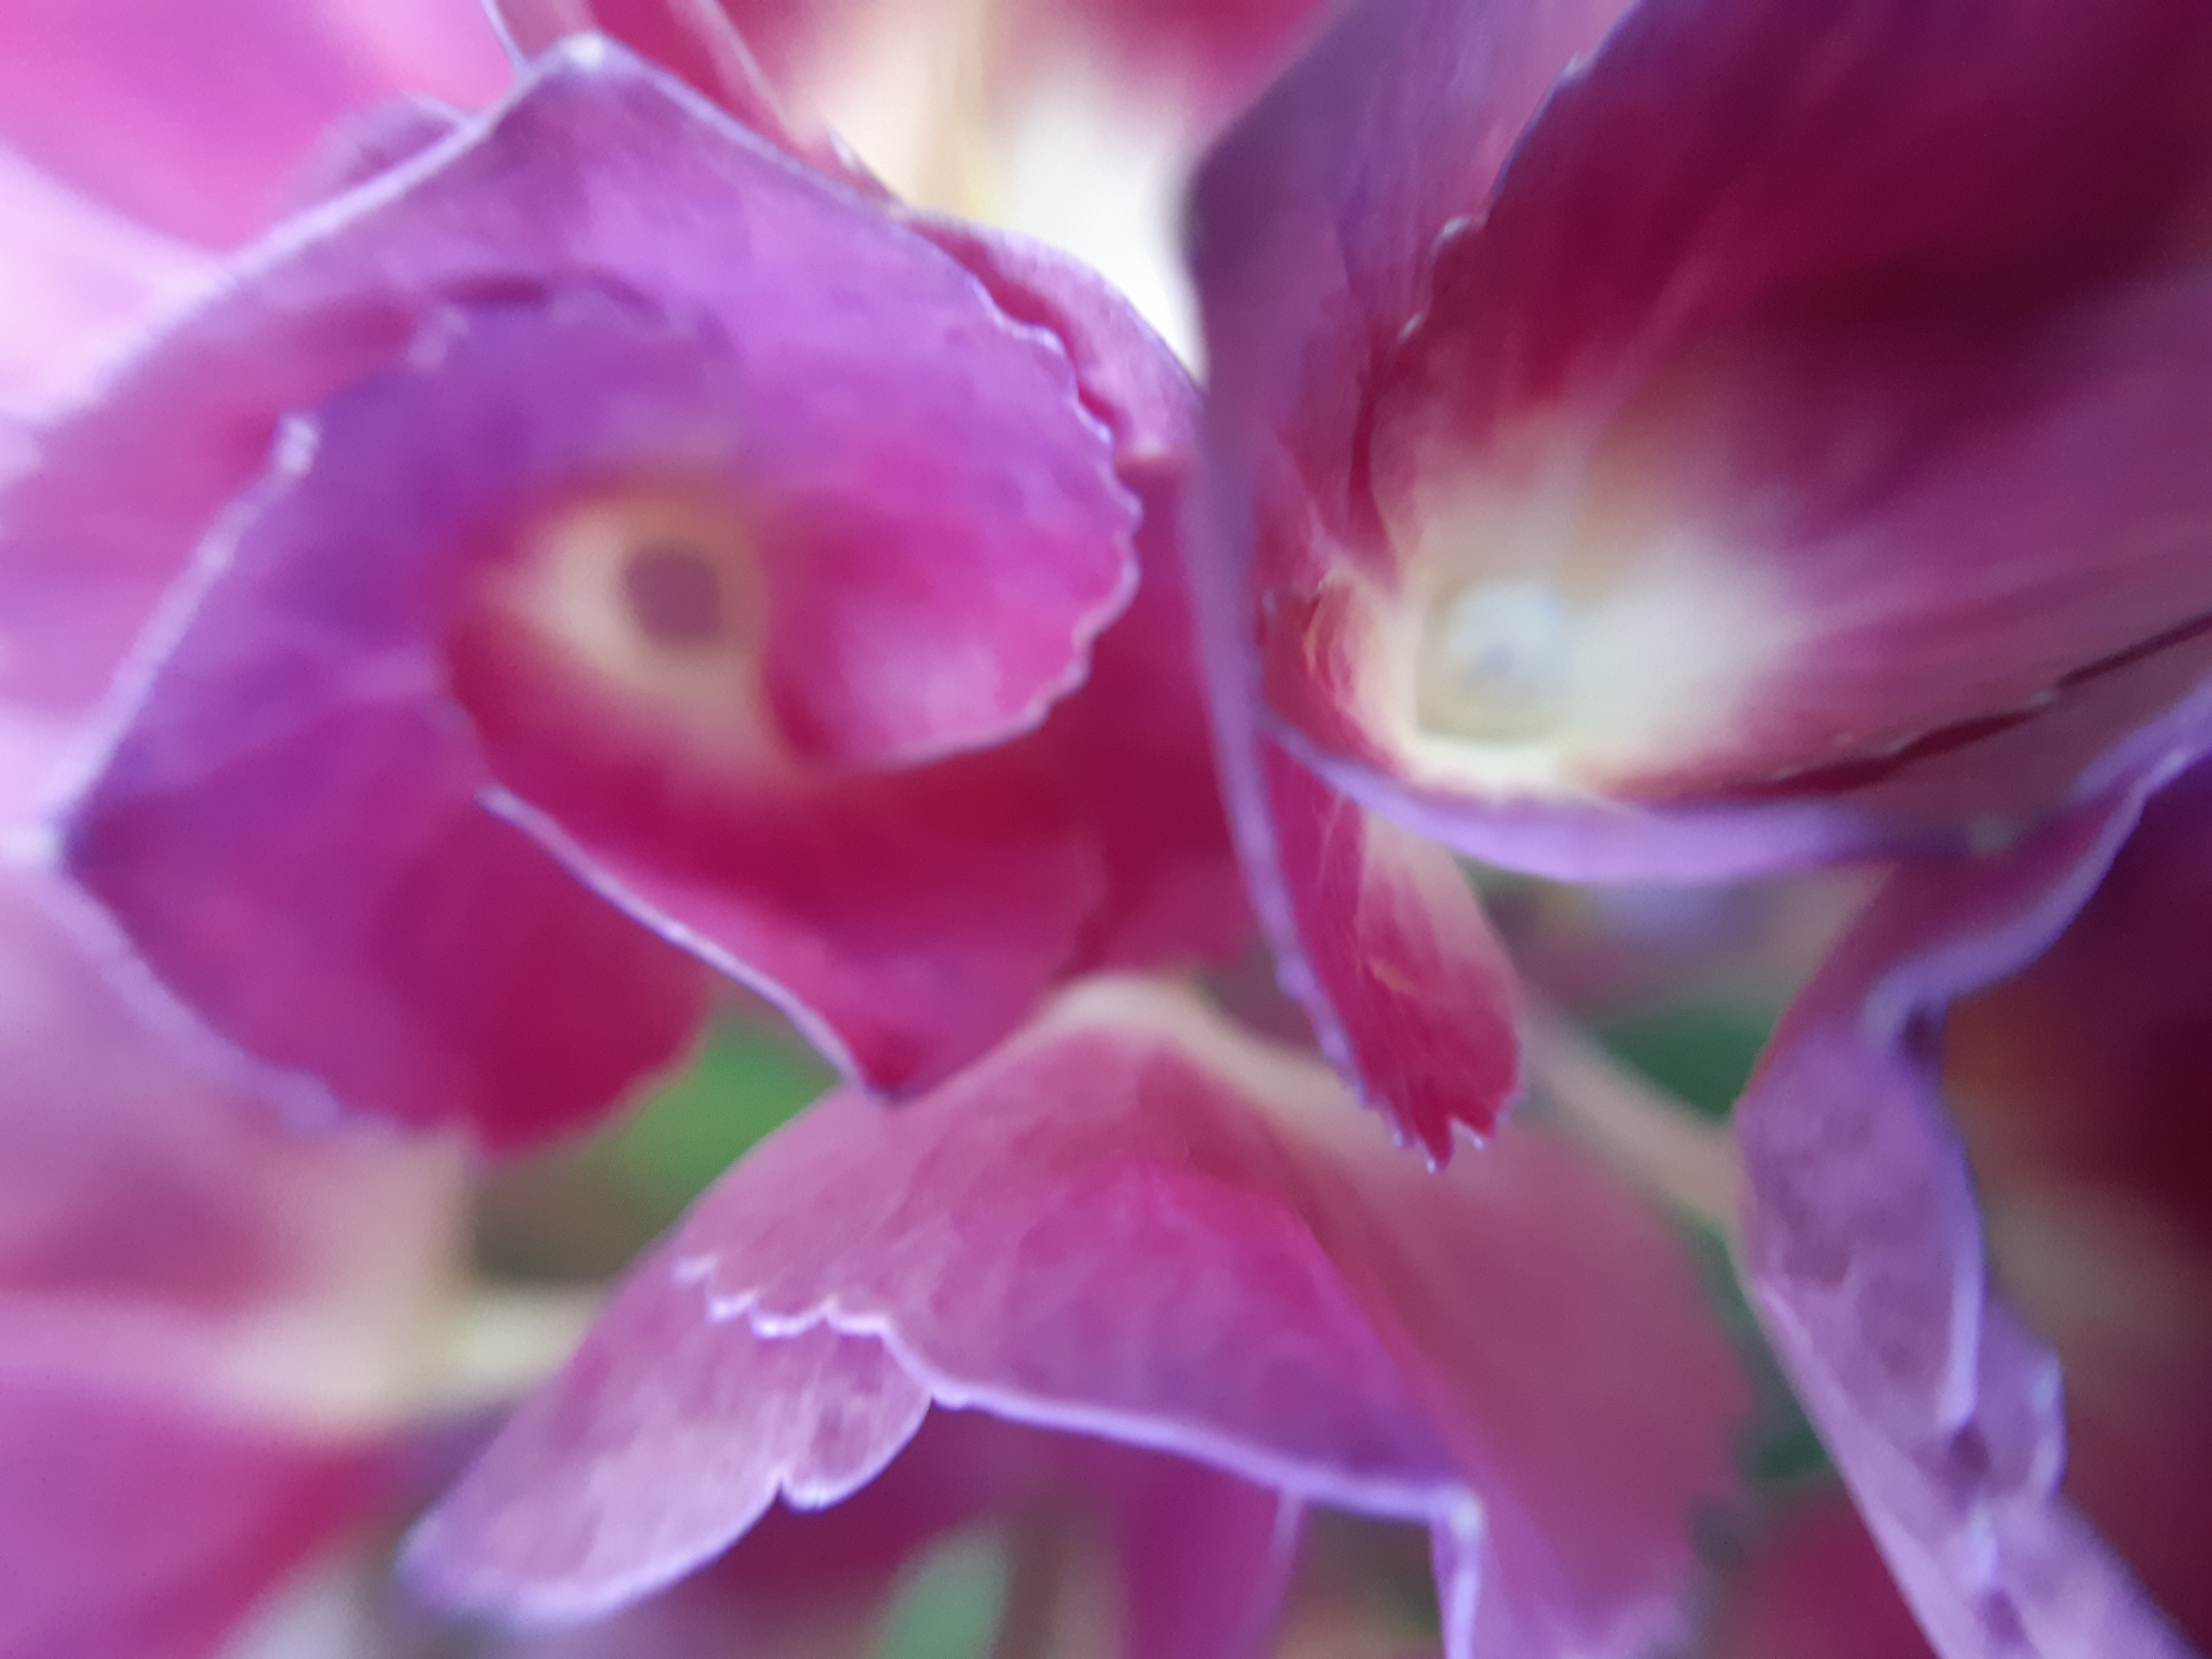
closeup, hortensia, flower, pink, flora, close up, flowering plant, petal, plant, purple, macro photography, magenta, plant stem, orchid, blossom, gladiolus, everlasting sweet pea